Lewesdon Hill

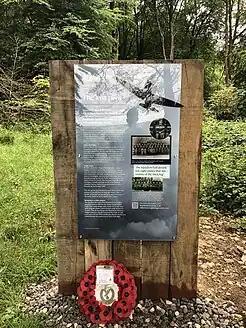
A picture of the "Forgotten Pilot" Memorial

Three Home Guard members, Jack Frampton, Jack Wakely, and John Studley, were on guard that night, and climbed the hill to investigate. They found Jean's body, however the incident was kept secret by the MOD to not damage local morale. The body was taken to the Bridport Hospital Mortuary and buried at Brookwood Cemetery in Surrey, before being given to Brussels on Thursday October 20, 1949, 219 days after the crash. He received a headstone at Brussels Cemetery. One of the propellers was found by Dudley Tolley, a Home Guard and farmer in the area. He kept it under his bed for 75 years before donating it to the Beaminster Museum , where it now hangs.